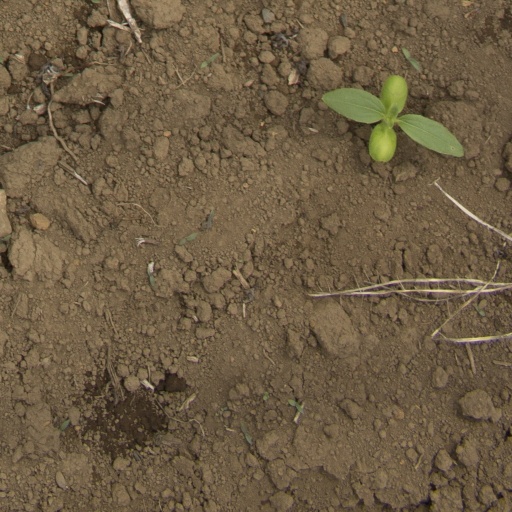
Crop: Jerusalem artichoke